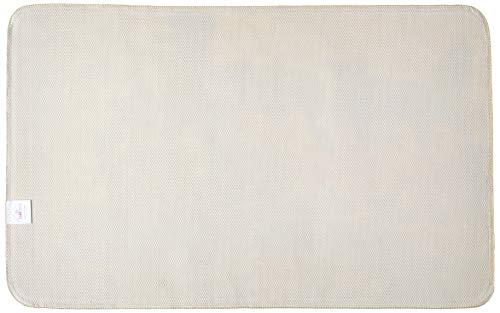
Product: Violet Linen Christmas Santa Claus Action, Nylon, Digital Print, Latex Rubber Non Slip Backing Decorative Area Rug, Doormat, 18" X 30", Express Train-Gold Design
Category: Home & Kitchen | Home Décor | Kids' Room Décor | Rugs
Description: Live in Style - Bring the Christmas cheer and spirit into your home with the printed design Christmas Area Rug - Doormat, it'll brighten up your decor throughout the Christmas season.
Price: $24.99
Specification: ProductDimensions:30x18x0.5inches|ItemWeight:1.5pounds|ShippingWeight:1.5pounds(Viewshippingratesandpolicies)|Manufacturer:VioletLinen|ASIN:B07XNSFKJ7|Itemmodelnumber:ChristmasSantaClausAction